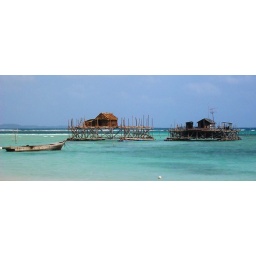
it's called kelong, a swimming house of fisherman...,much more wait to &amp;quot;explore&amp;quot; in Trikora Beach Bintan Island